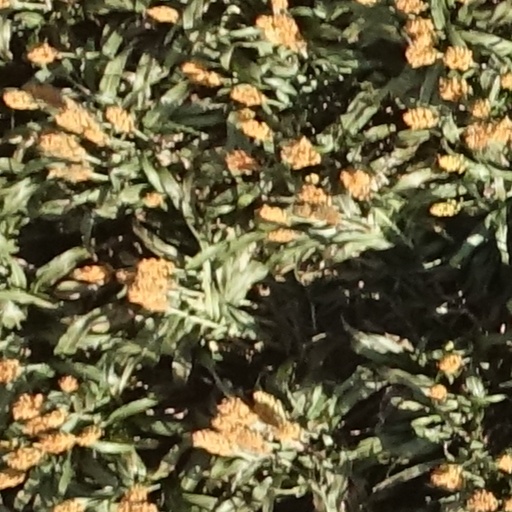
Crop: sorghum